Bidriware

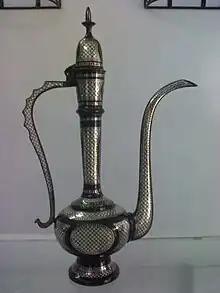
A Bidriware wine decanter

The article then is filed, buffed and smoothed to get rid of the temporary black coating. This results in rendering the silver inlay hardly distinguishable from the white brass.